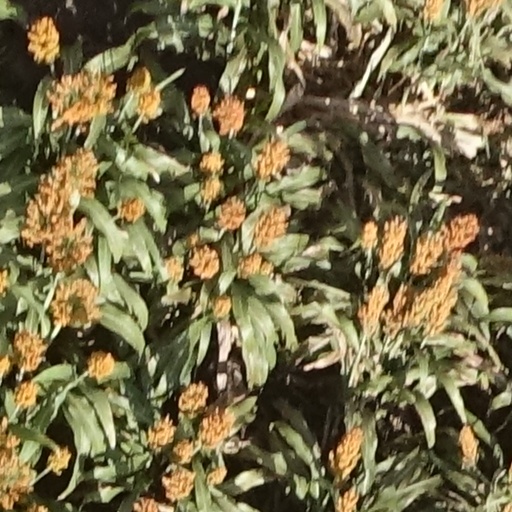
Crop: sorghum